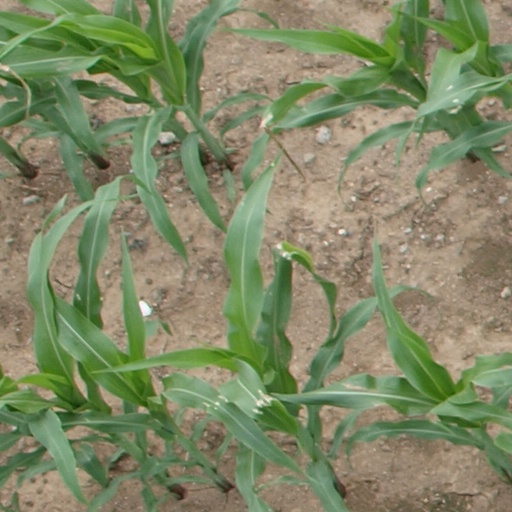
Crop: maize; corn